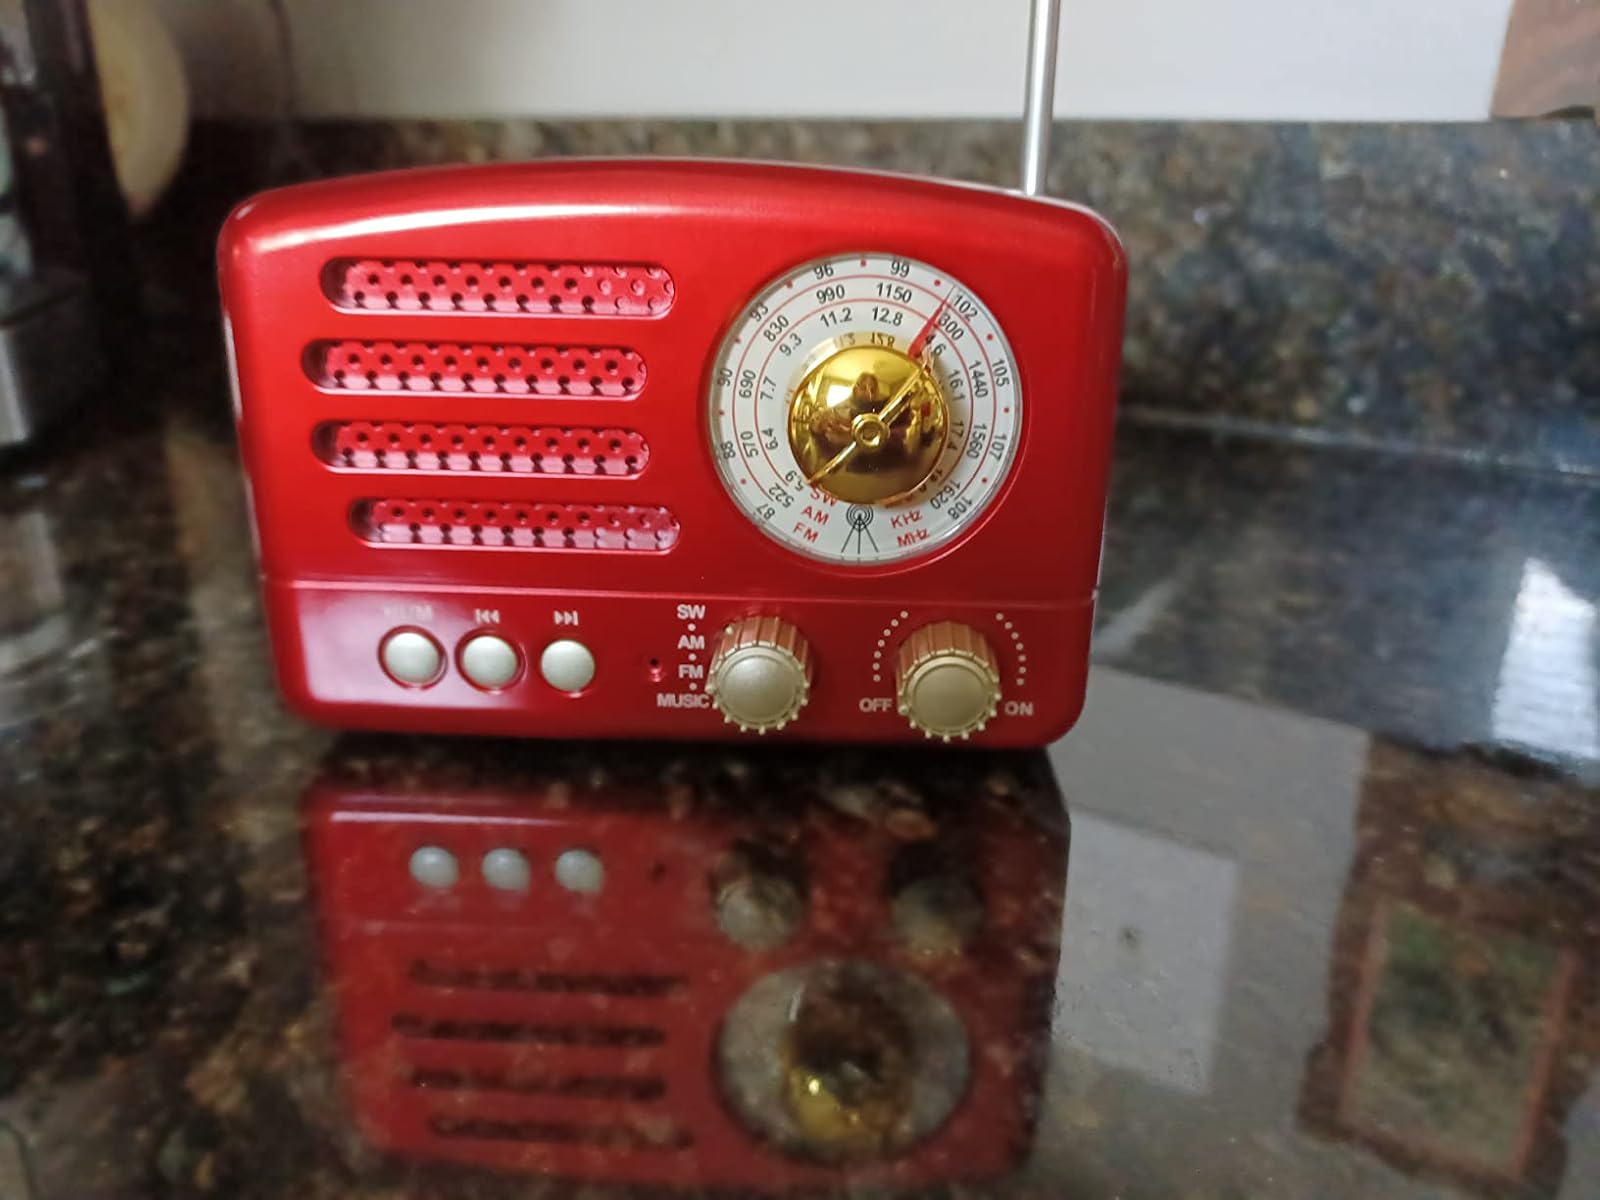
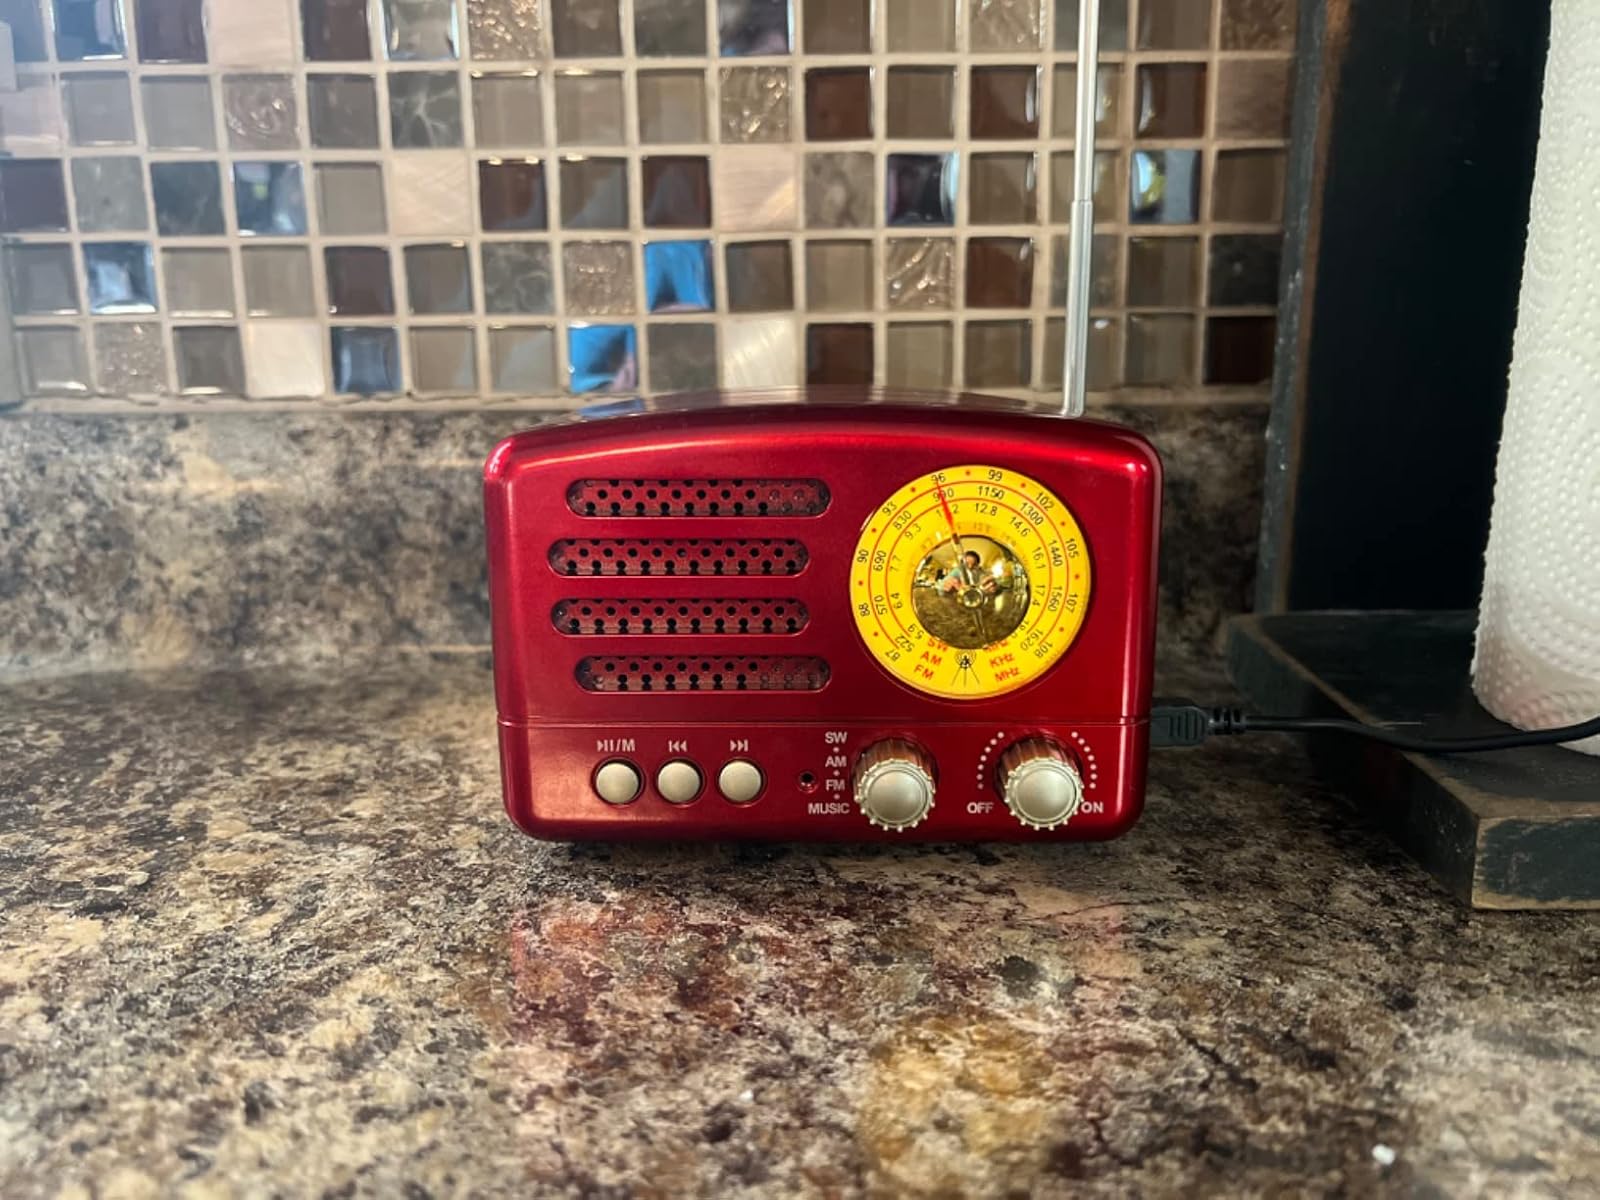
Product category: radio
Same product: yes